Goto

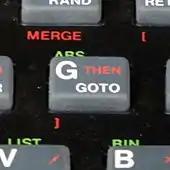
"GOTO" key on the 1982 ZX Spectrum home computer, implemented with native BASIC (one-key command entry).

Goto is a statement found in many computer programming languages. It performs a one-way transfer of control to another line of code; in contrast a function call normally returns control. The jumped-to locations are usually identified using labels, though some languages use line numbers. At the machine code level, a codice_1 is a form of branch or jump statement, in some cases combined with a stack adjustment. Many languages support the codice_1 statement, and many do not (see § language support).